Olinto M. Barsanti

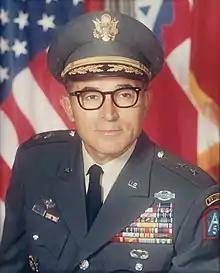

Olinto Mark Barsanti (November 11, 1917 – May 2, 1973) was commander of the 101st Airborne Division in Vietnam from 1967 to 1968, commanding during the Tet Offensive and during subsequent operations around Bien Hoa and Huế. He commanded the 3rd Battalion, 38th Infantry Regiment, 2nd Infantry Division during World War II (in Normandy, Brittany, and Belgium). He served in the Korean War from the beginning of the conflict in July 1950 until August 1951. During his tour in Korea his assignments included staff officer with X Corps and commander of the 9th Infantry Regiment, 2nd Infantry Division. He is one of the most highly decorated American soldiers in history, receiving approximately 60 decorations, including the DSC, DSM, 5 Silver Stars, 2 Legions of Merit, 8 Bronze Stars, 7 Air Medals, 7 Purple Hearts, and the French Croix de guerre (WWII) with bronze palm.